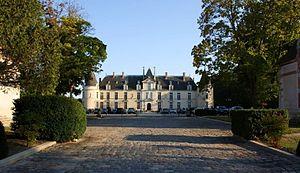
Le Château d'Augerville.
Augerville-la-Rivière est une commune française située dans le département du Loiret en région Centre-Val de Loire.